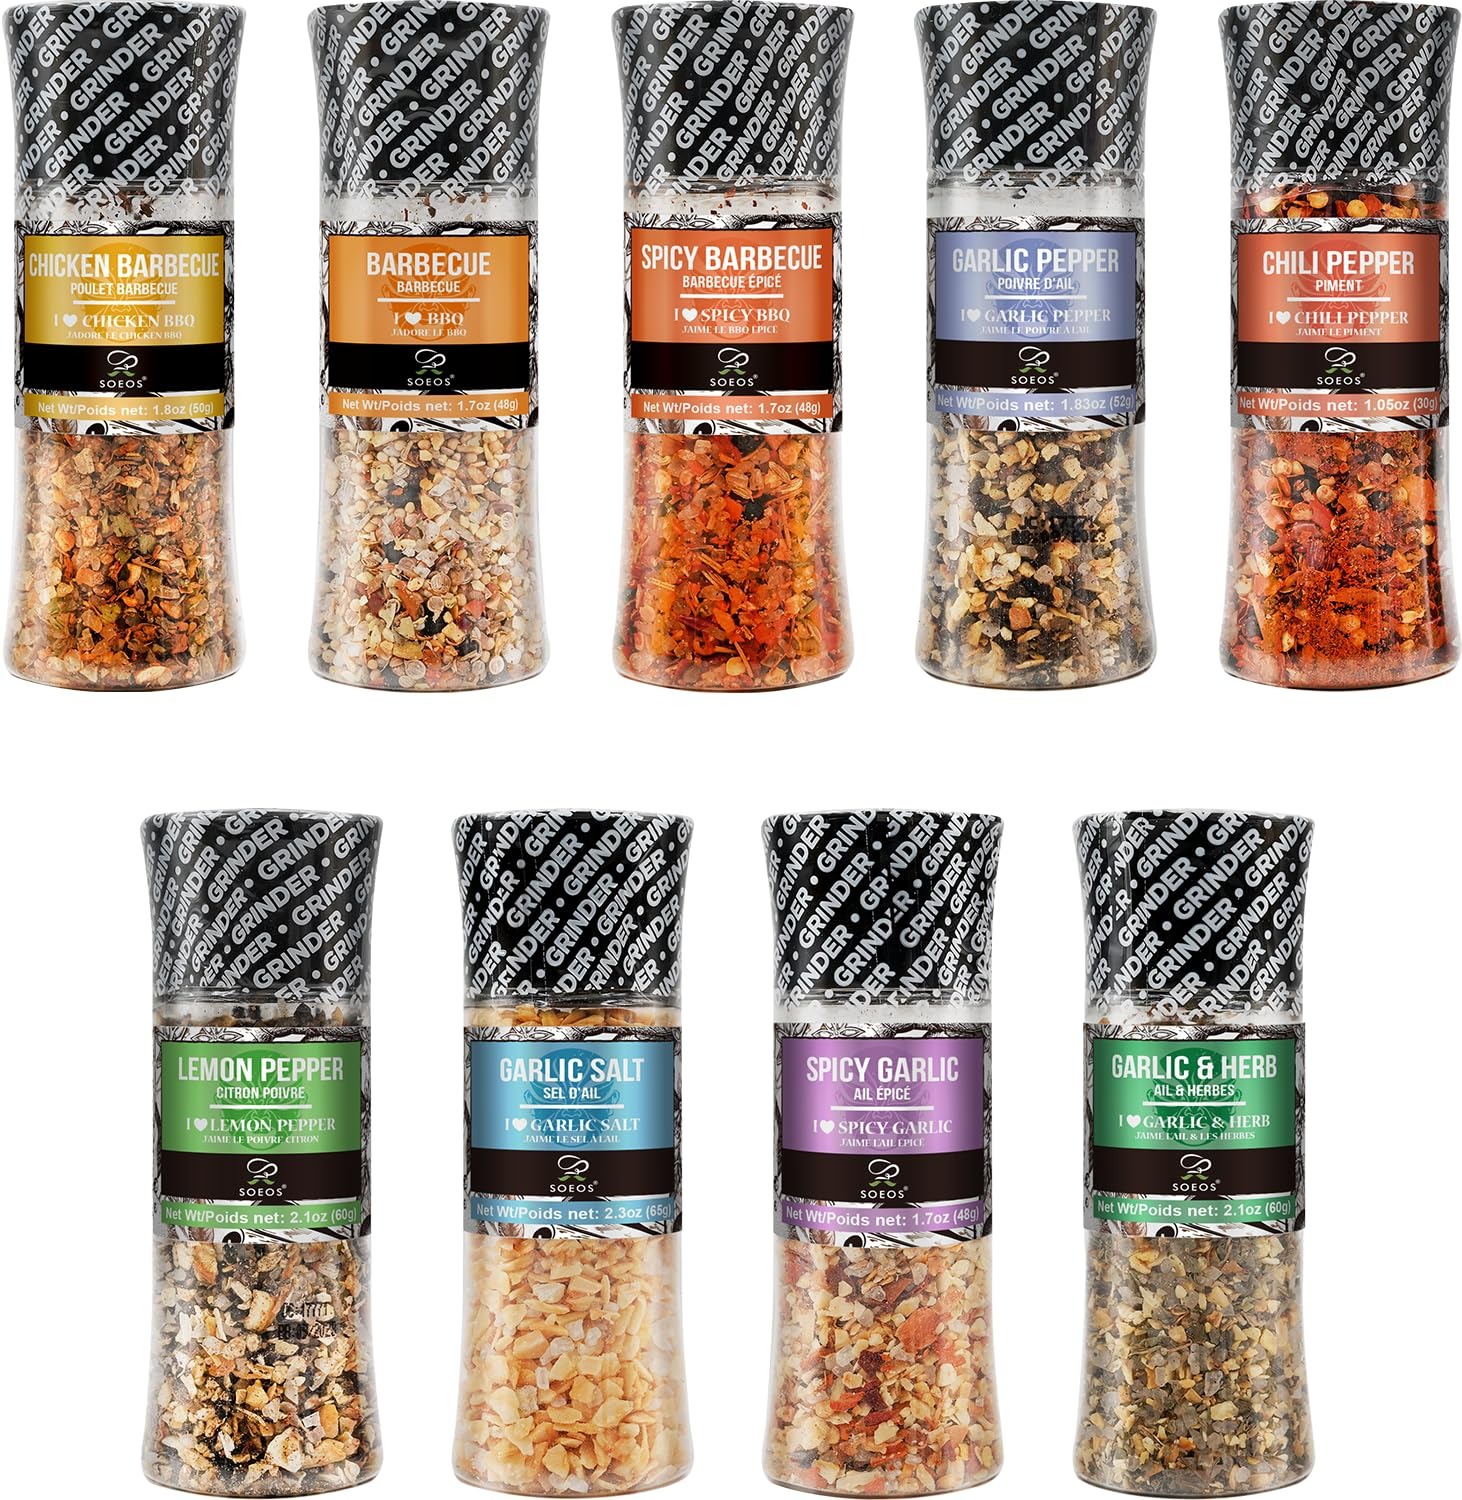
Item Name: Soeos Spice Seasoning Set of 9 with Integrated Grinders, Individual Spice Grinder, Pure and Fresh Perfect for BBQ Seasoning Gift Set, Grilling Spice, Pepper Grinder,colorful
Bullet Point 1: I LOVE BBQ: The set includes 3 spice seasoning set - Chicken Barbecue 1.8oz, Barbecue 1.7oz, and Spicy Barbecue 1.7oz. These 3 flavorful bbq seasoning set are perfect for any grilling occasion. From sweet to spicy, they'll fit into any meat dishes.
Bullet Point 2: I LOVE PEPPER: The set includes 3 spice seasoning set - Chili Pepper 1.05oz, Garlic Pepper 1.83oz, and Lemon Pepper 2.1oz. These unique spices can be used in a variety of dishes for an exciting new taste.It provides endless opportunity for making new recipes.
Bullet Point 3: I LOVE GARLIC: The set includes 3 spice seasoning set - Spicy Garlic 1.7oz, Garlic & Herbs 2.1oz, and Garlic Salt 2.3oz. With a range of seasonings to choose from, you're sure to find one that suits your taste.
Bullet Point 4: ULITMATE GIFT SET: The perfect blend for any occasion, this set of seasonings will take your cooking and grilling skills up a notch. It has a wide variety of spices and flavors to offer any cook. It comes with everything needed for a barbeque party and and makes a wonderful gift.
Bullet Point 5: Soeos takes your satisfaction as our highest priority. Let us know anytime for questions and concerns, as we value your voice to make things right.
Value: 1.0
Unit: Ounce

Price: 24.99